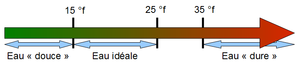
échelle de dureté de l'eau (sont placées sur ce schéma les eaux douces, dures et idéales)
La dureté est une qualité physique indiquant la résistance au toucher, à la pression, au choc et à l'usure ; elle caractérise le minéral, le métal, les matériaux, l'eau et les aliments.